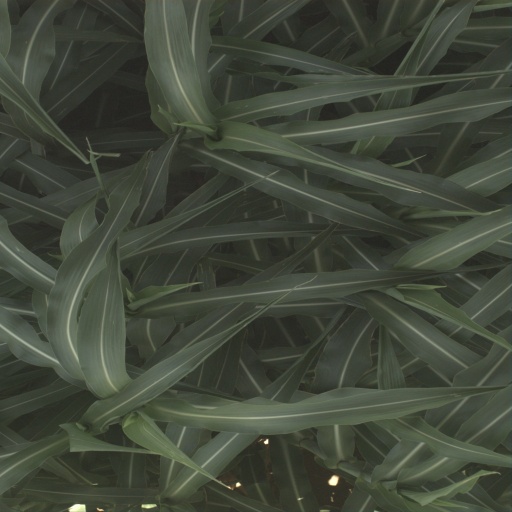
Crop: sorghum